Yamacraw Bluff

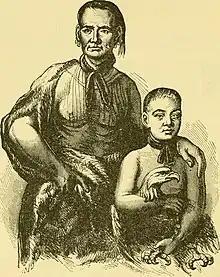
Tomochichi and his nephew, Toonahawi

Yamacraw Bluff was first inhabited around 1730 by a group of Creek Indians who named themselves after the bluff. Their chief, Tomochichi, was also the founder of the tribe. In 1733, General James Oglethorpe and 114 colonists landed on the bluff. The general went on to found the town of Savannah with the help of the chief and a local interpreter, Mary Musgrove. The Native Yamacraws eventually left the bluff to merge with a larger inland tribe, having occupied the bluff for less than two decades.